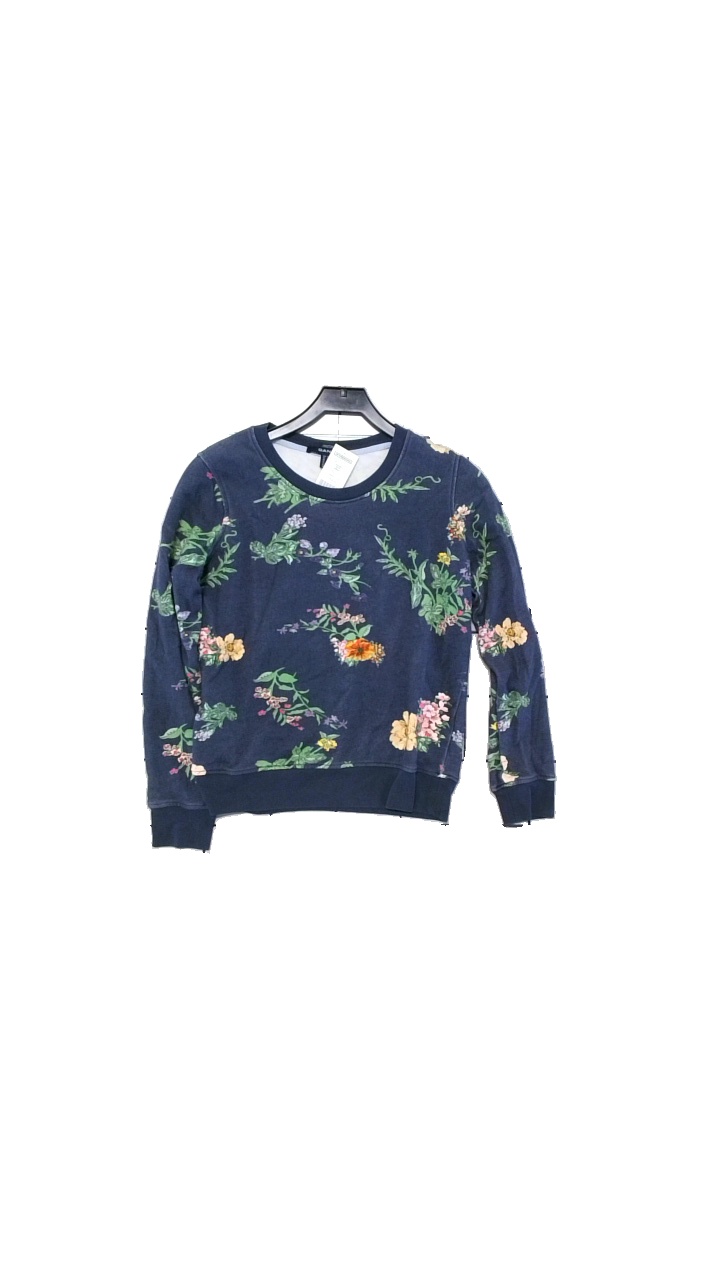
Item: Top (Ladies)
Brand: Gant
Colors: Blue, Green, Purple, Orange, Pink
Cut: Regular
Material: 100% Bomull
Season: Autumn
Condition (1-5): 3
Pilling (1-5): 3
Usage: Reuse
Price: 100-150